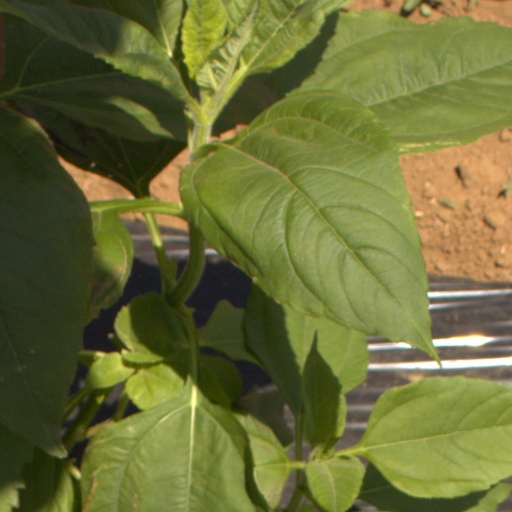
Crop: Jerusalem artichoke